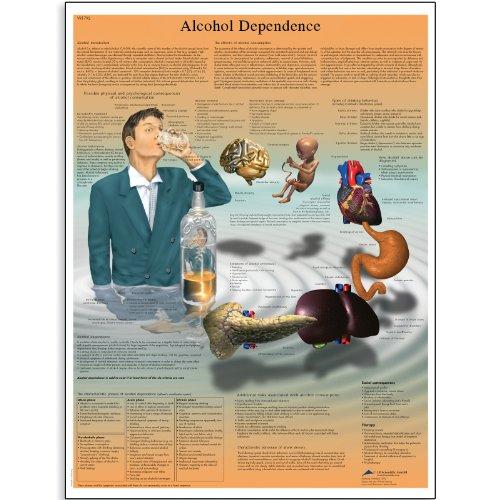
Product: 3B Scientific VR1792L Glossy UV Resistant Laminated Paper Alcohol Dependence Anatomical Chart, Poster Size 20" Width x 26" Height
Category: Industrial & Scientific | Science Education | Charts & Posters
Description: This thickly laminated anatomical chart is printed on premium glossy 200 g UV resistant paper.
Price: $21.00
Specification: Shipping Weight: 9.6 ounces (View shipping rates and policies)|ASIN: B005DTH6KA|Item model number: VR1792L|    #27336    in Science Kits & Toys    |    #1812    in Science Education Charts & Posters